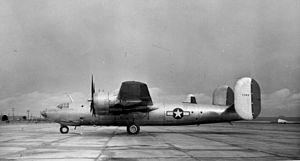
Le Consolidated B-32 Dominator est un bombardier lourd construit pour l'United States Army Air Forces pendant la Seconde Guerre mondiale. Il a la distinction d'être le dernier avion allié engagé en combat au cours de la guerre. Il est développé en parallèle avec le Boeing B-29 Superfortress comme solution de repli si le Superfortress n'obtient pas le succès souhaité. Il ne sert que dans les unités du Pacifique au cours de l'été 1945 et est limité par la suite aux opérations de combat contre les cibles japonaises jusqu'à la fin de la guerre. La majeure partie des commandes de B-32 sont annulées peu après et seuls 118 B-32 toutes versions confondues seront construits.